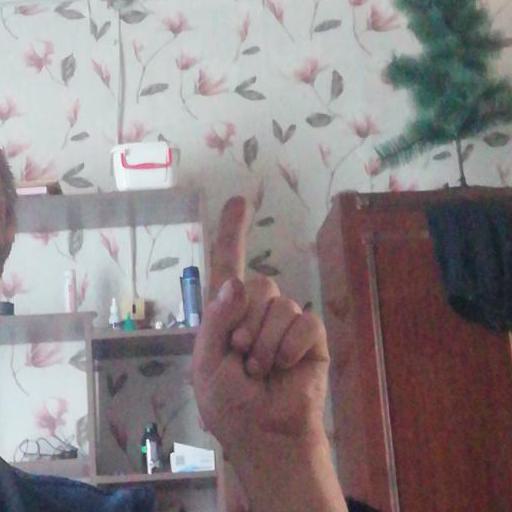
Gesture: one